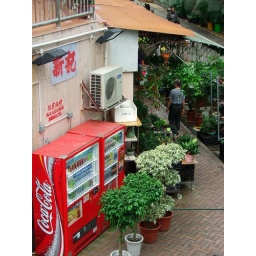
near the bird market in Hong Kong